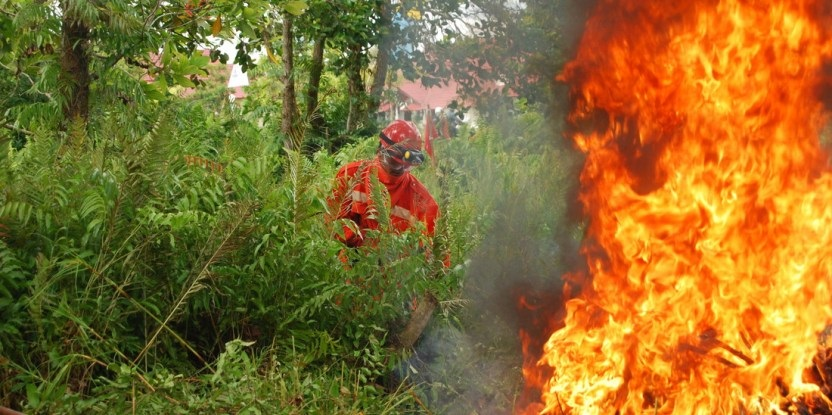
Fire: yes
Smoke: yes